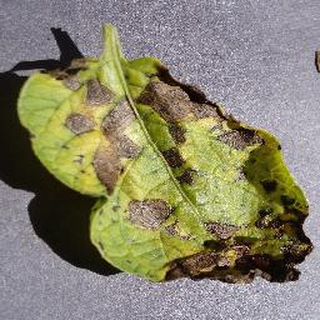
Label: potato_early_blight